Elitch Gardens

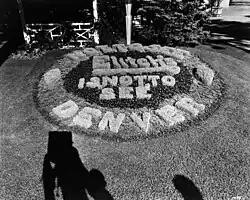
Flowerbed displaying the "Not to See Elitch's is Not to See Denver" slogan, c. 1916-1920.

In 1916, the park was sold to John Mulvihill, with a provision stating the name could never be changed. New attractions appeared, including the fabulous Trocadero Ballroom in 1917, and two Philadelphia Toboggan Company creations: the Wildcat roller coaster — designed by Herbert Paul Schmeck — in 1922 and a new carousel in 1928. This carousel is still operational at Elitch Gardens. It was during this time the park's enduring slogan was first popularized: "Not to See Elitch's is Not to See Denver."